Hôtel de la Païva

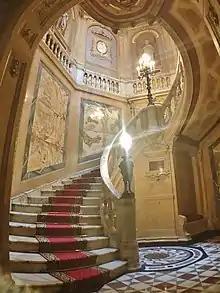
The yellow onyx staircase.

La Païva commissioned architect Pierre Manguin to build the "hôtel" in Italian Renaissance style. He worked with the sculptors Léon Cugnot, Eugène Delaplanche, Eugène Legrain, Ernest Carrier-Belleuse, and Jules Dalou. There is a Ceiling by Paul Baudry.